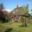
Label: house